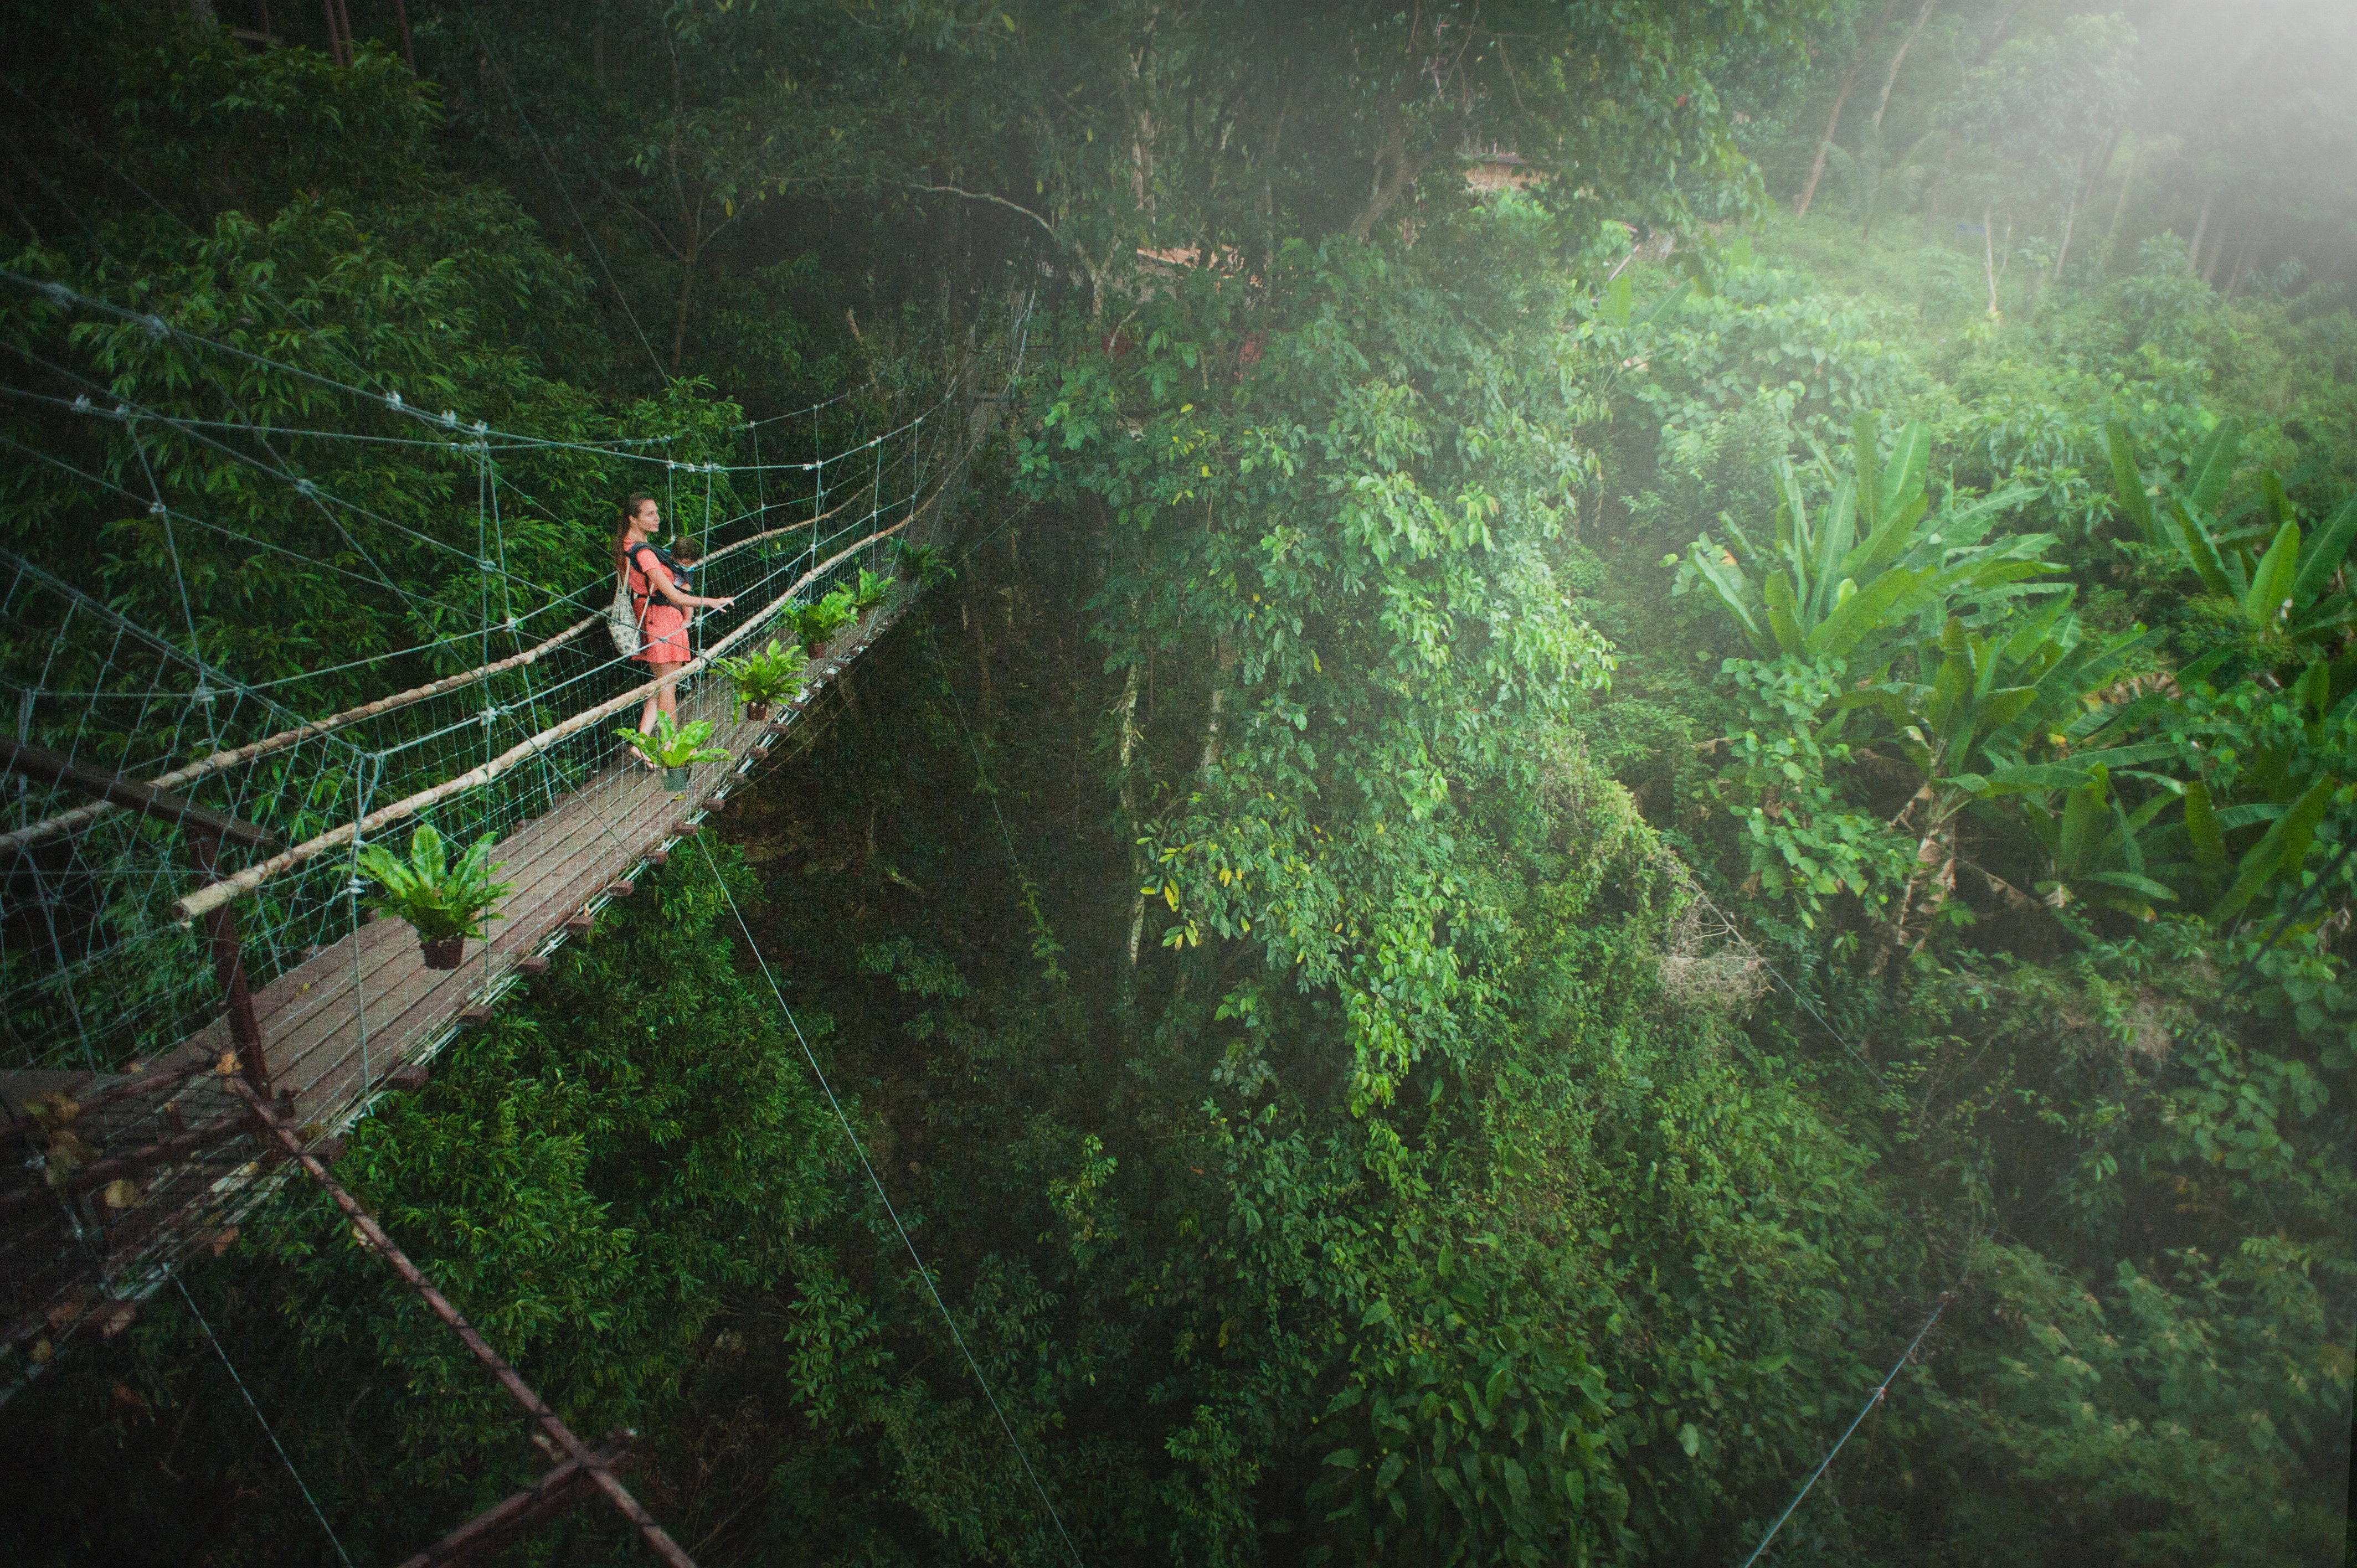
vegetation, green, nature, rainforest, forest, ecosystem, nature reserve, jungle, old growth forest, leaf, tree, flora, valdivian temperate rain forest, hill station, biome, plant, suspension bridge, grass, landscape, canopy walkway, branch